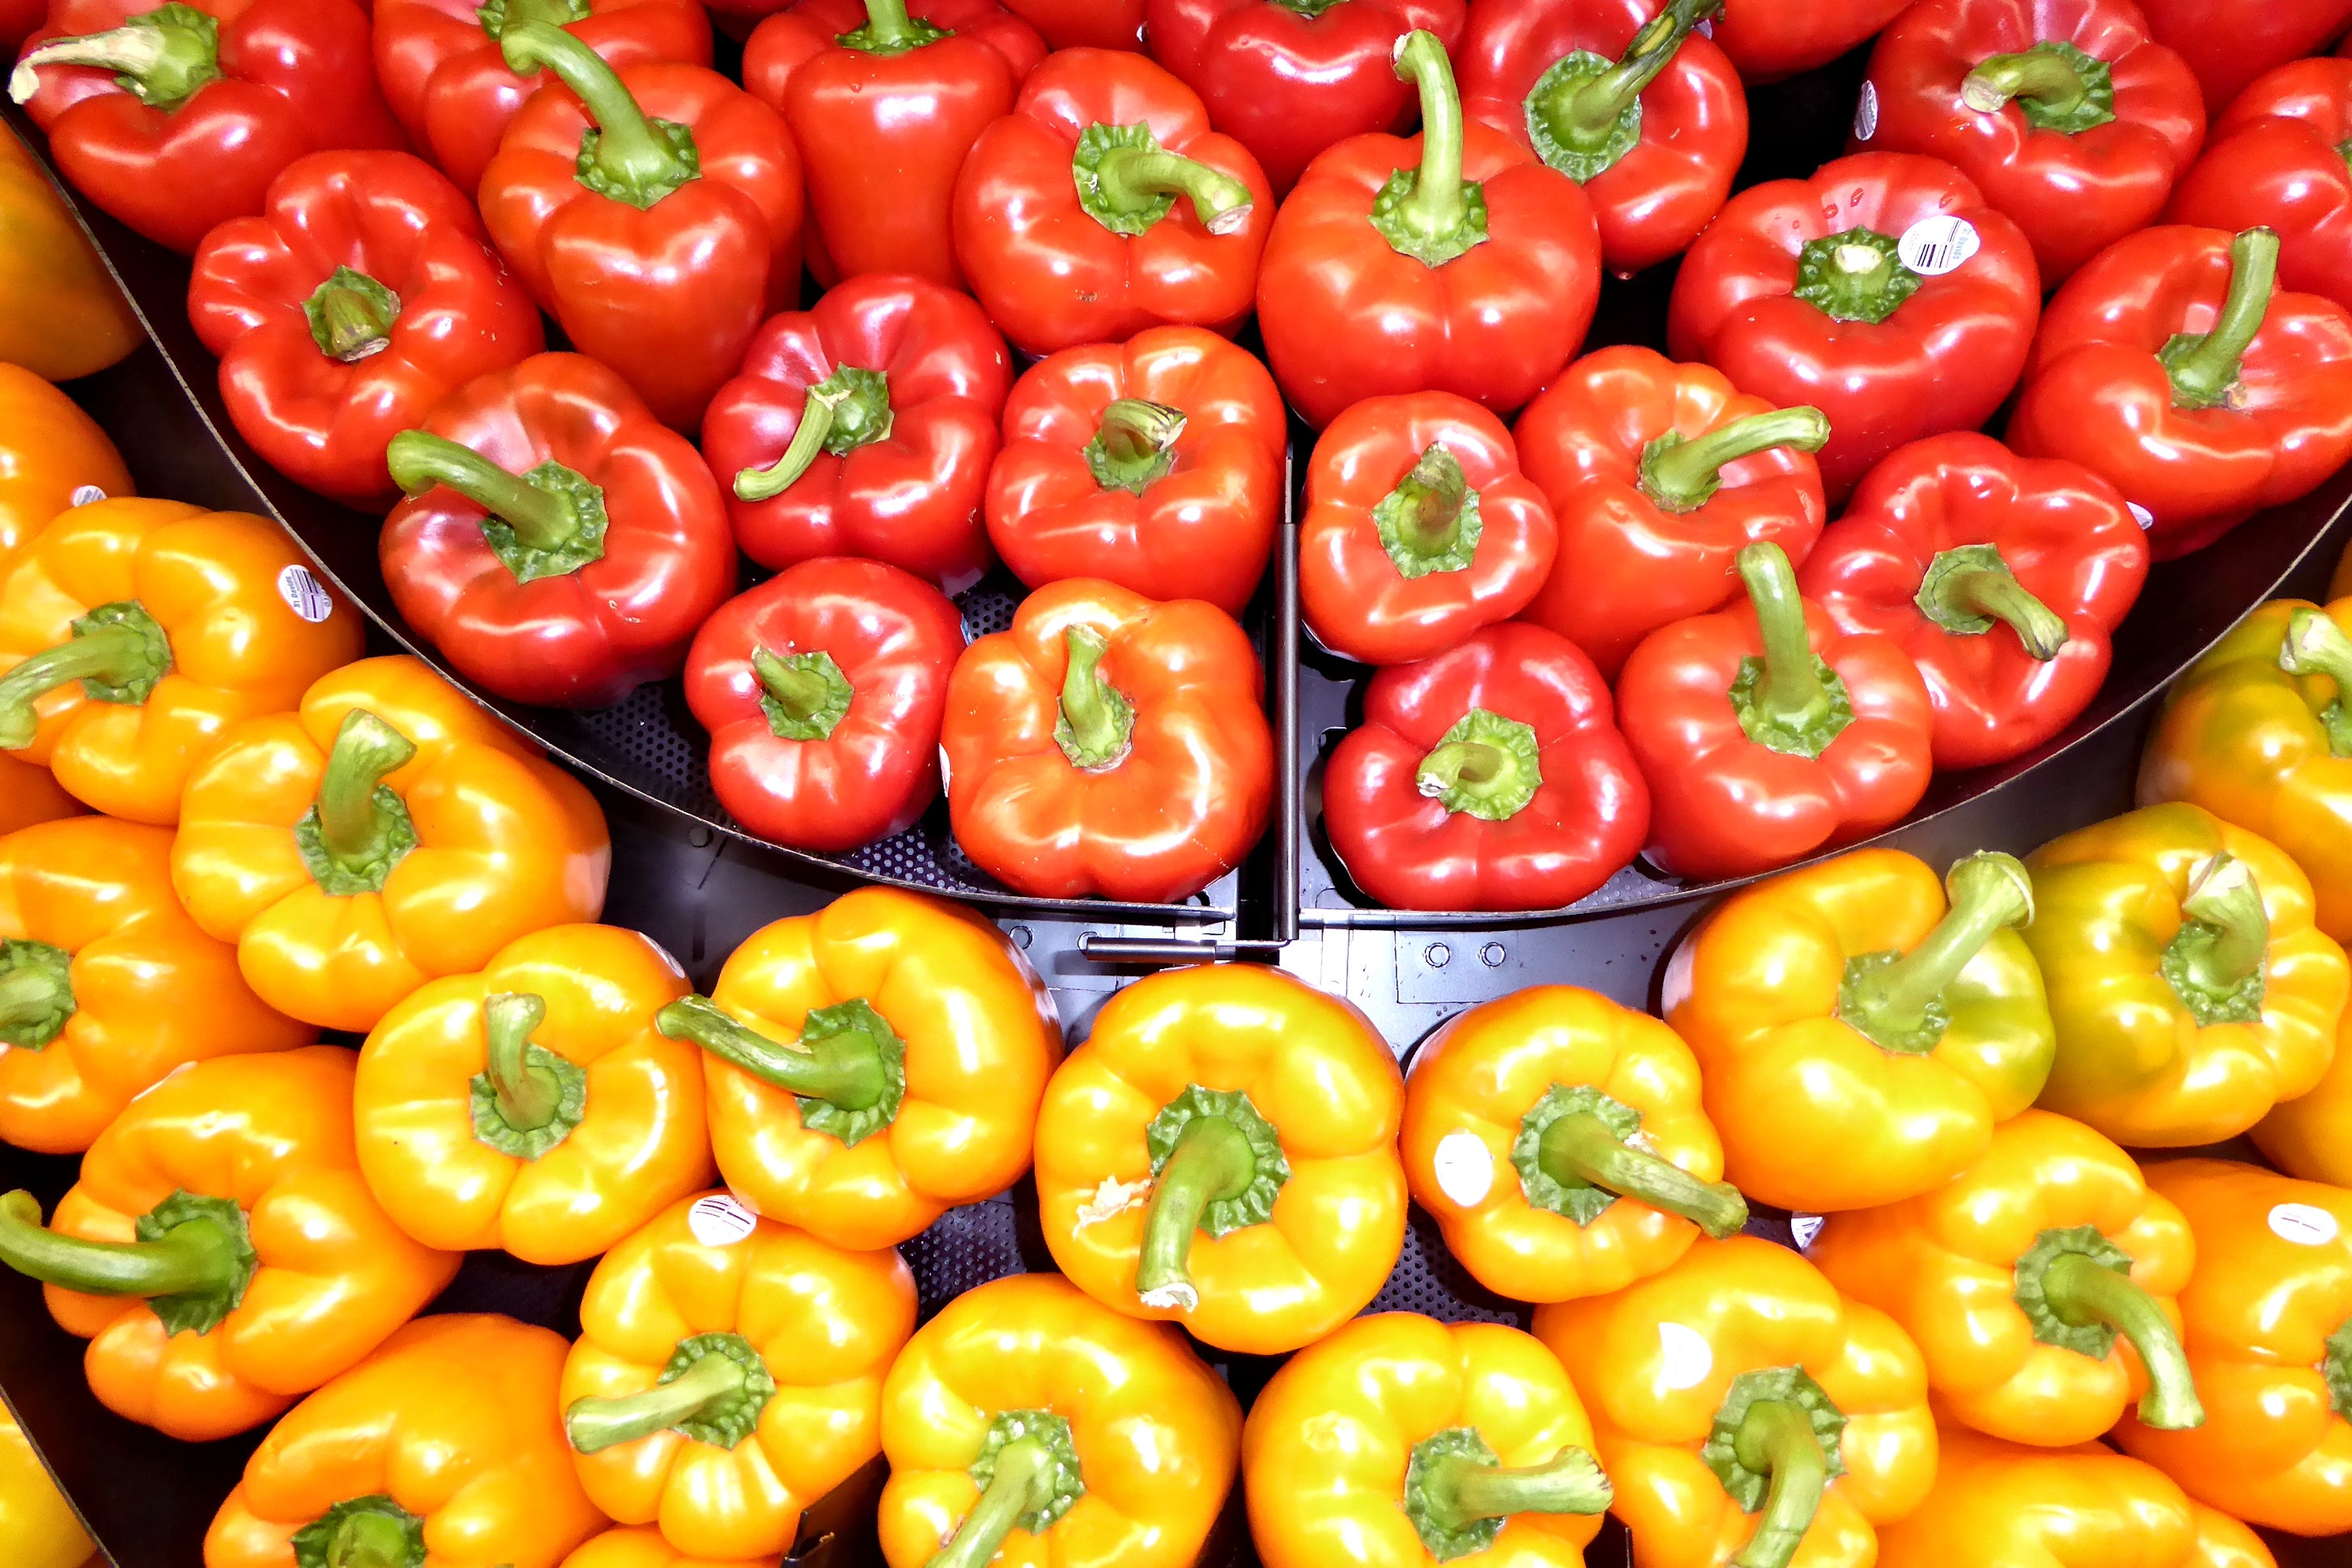
plant, fruit, food, produce, vegetable, fresh, colorful, tomato, nutrition, peppers, bell pepper, flowering plant, chili pepper, red yellow sweet peppers, land plant, peperoncini, bell peppers and chili peppers, pimiento